Freie Ämter

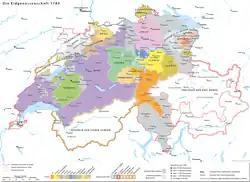
The Old Swiss Confederation, showing the situation of the Freie Ämter

On 16 November 1414, Emperor Sigismund called the Council of Constance to settle the Western Schism between the three popes (Benedict XIII, Gregory XII, and John XXIII), all of whom claimed legitimacy. Frederick IV of Habsburg sided with John XXIII. When John XXIII was declared an antipope, he fled the city with Frederick's help. The emperor then declared the Habsburg lands forfeited and ordered the neighboring countries to conquer those lands for the emperor. The city-state of Bern had already pledged their support of the emperor against the Habsburgs in 1414, and so they were ready to invade. The rest of the Confederation quickly followed.